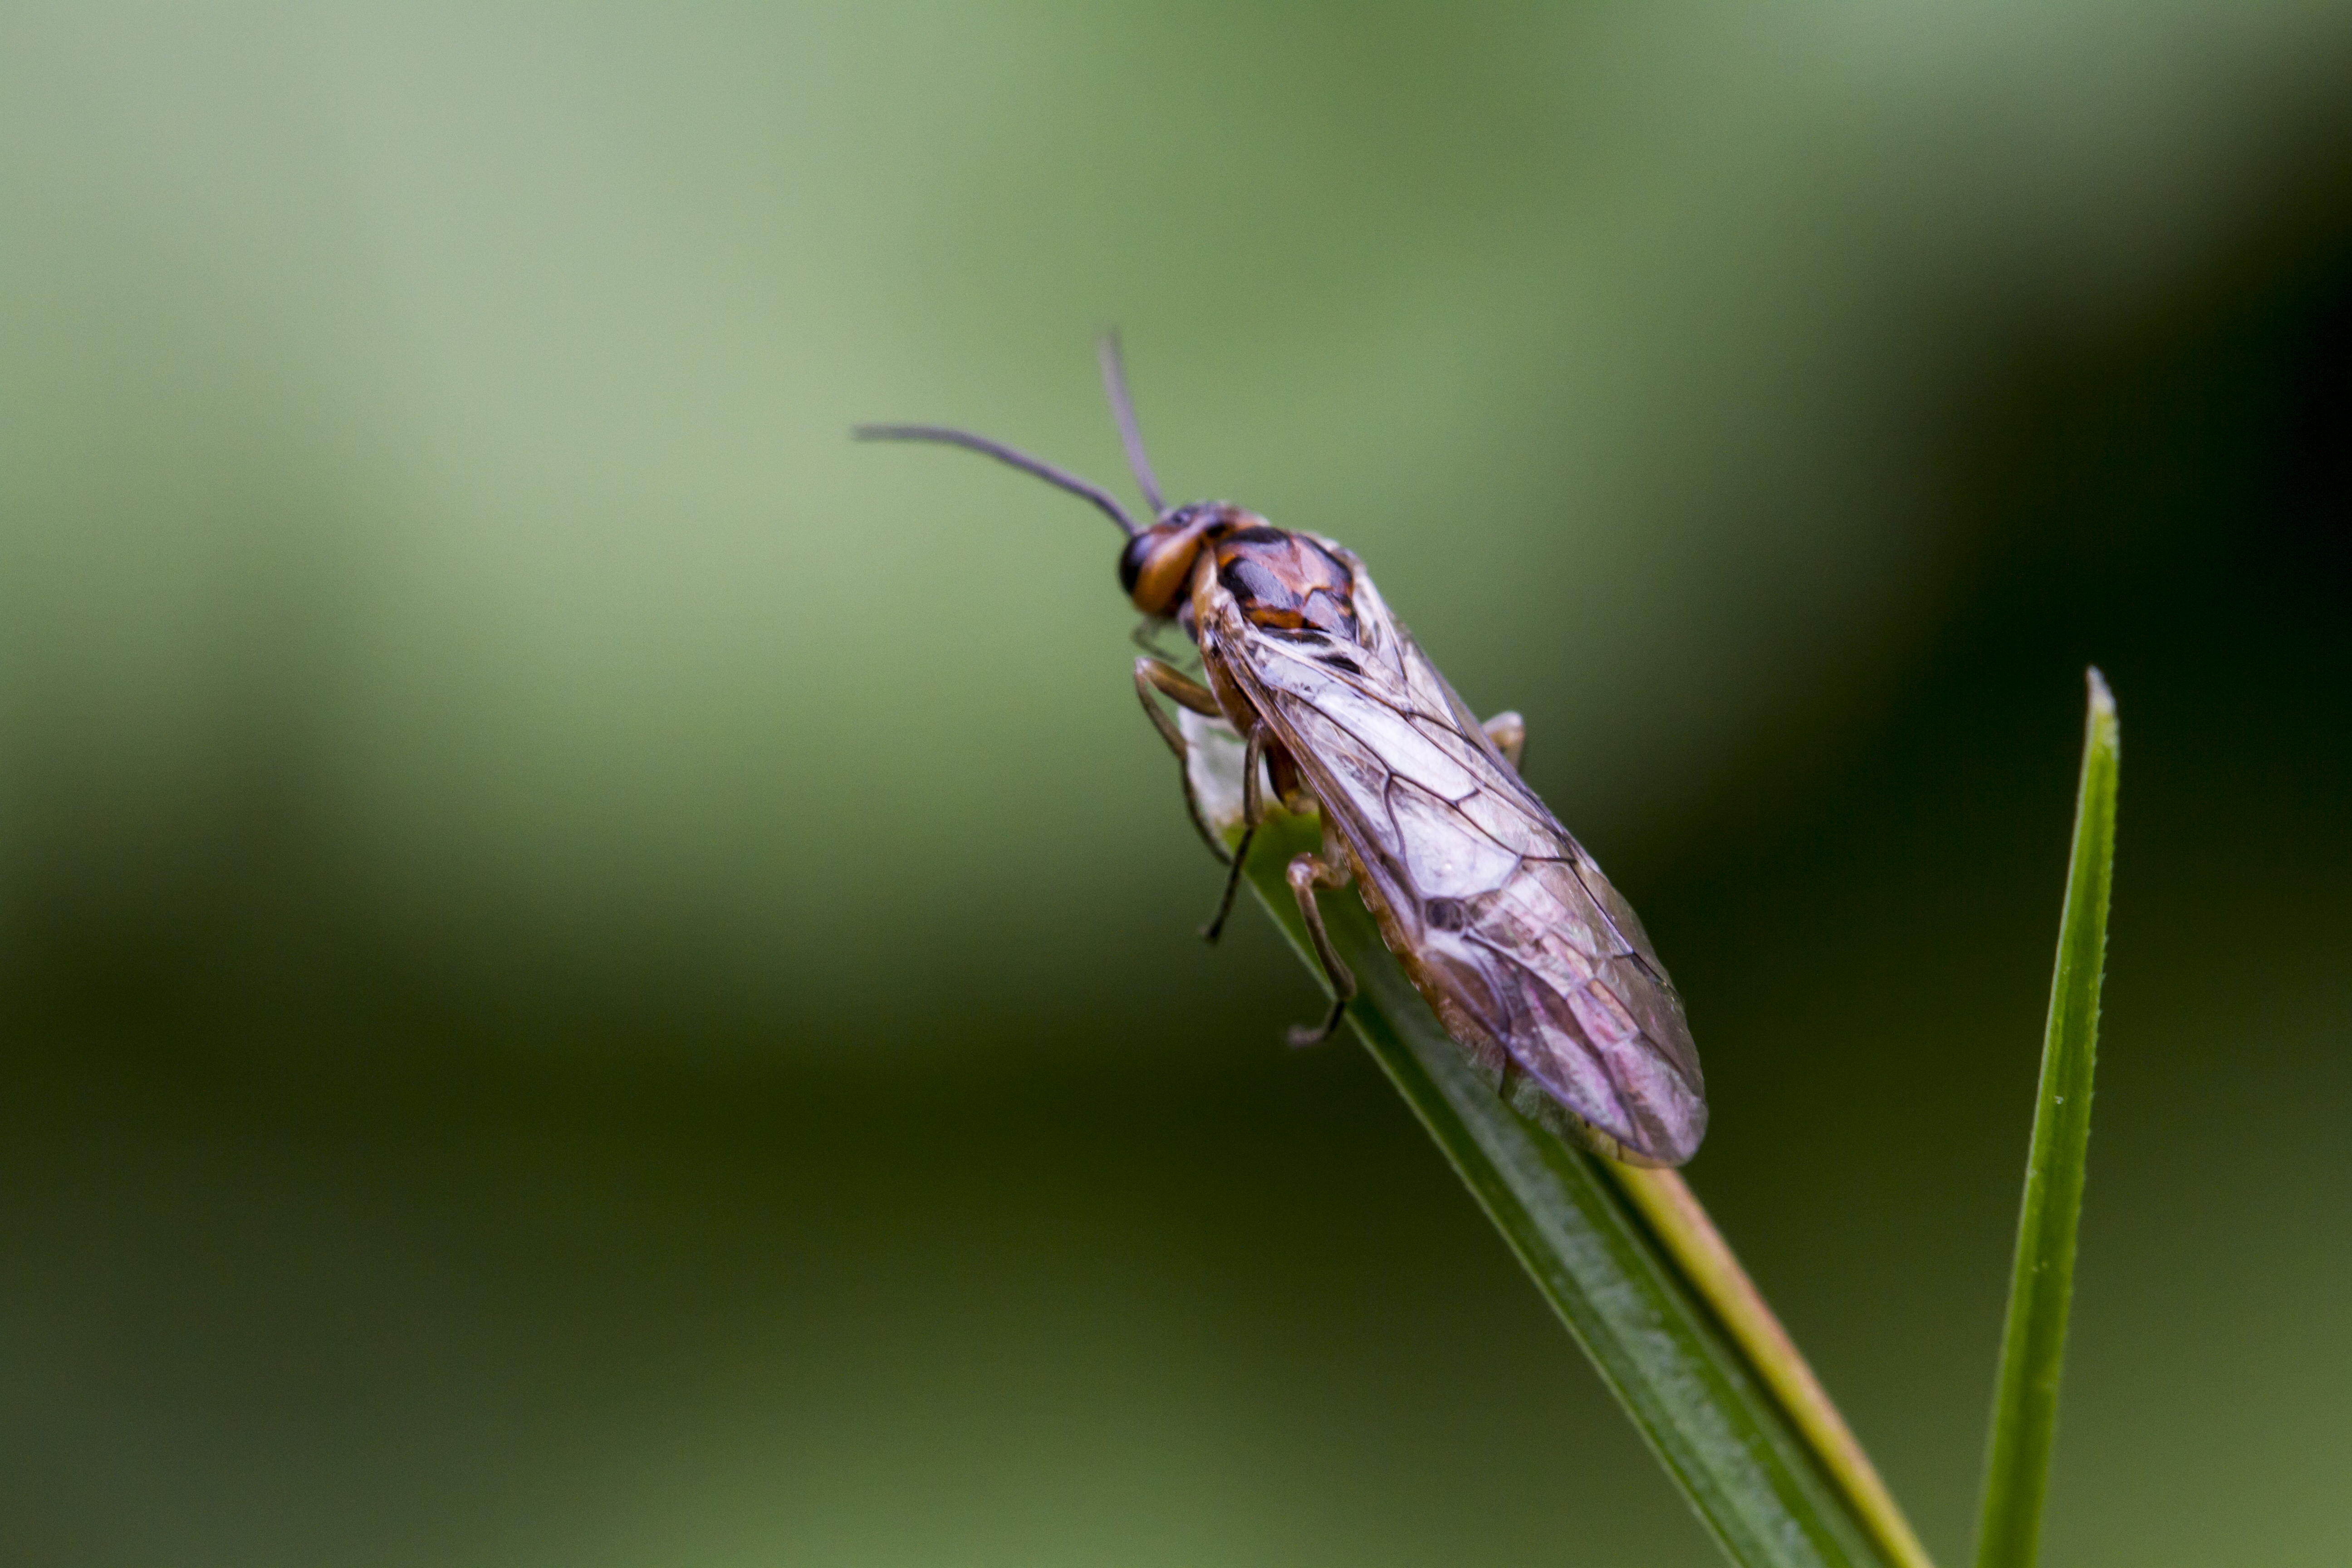
nature, wing, photography, leaf, flower, fly, green, insect, fauna, invertebrate, close up, uk, pest, damselfly, nectar, peterborough, macro photography, arthropod, plant stem, lycaenid, net winged insects